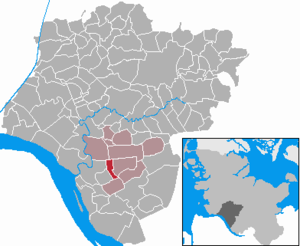
Krempe
Kort
Krempe en en by i det nordlige Tyskland, beliggende i delstaten Slesvig-Holsten. Den var tidligere Holstens mindste købstad, beliggende ved Krempe å, en biflod til Stör i Krempe marsk, nordøst for Glückstadt.